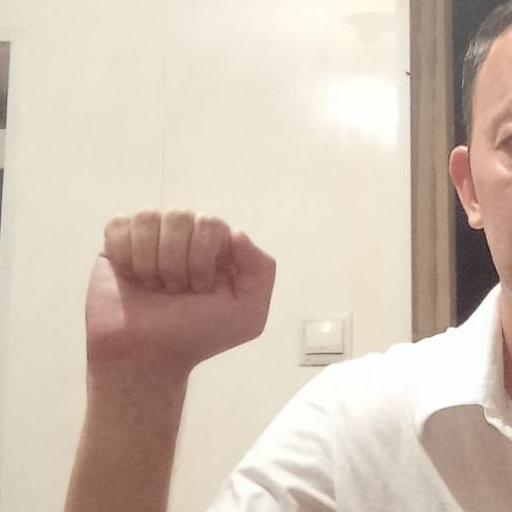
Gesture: fist